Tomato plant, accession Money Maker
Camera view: vertical (180 deg); turntable rotation: 90 degrees
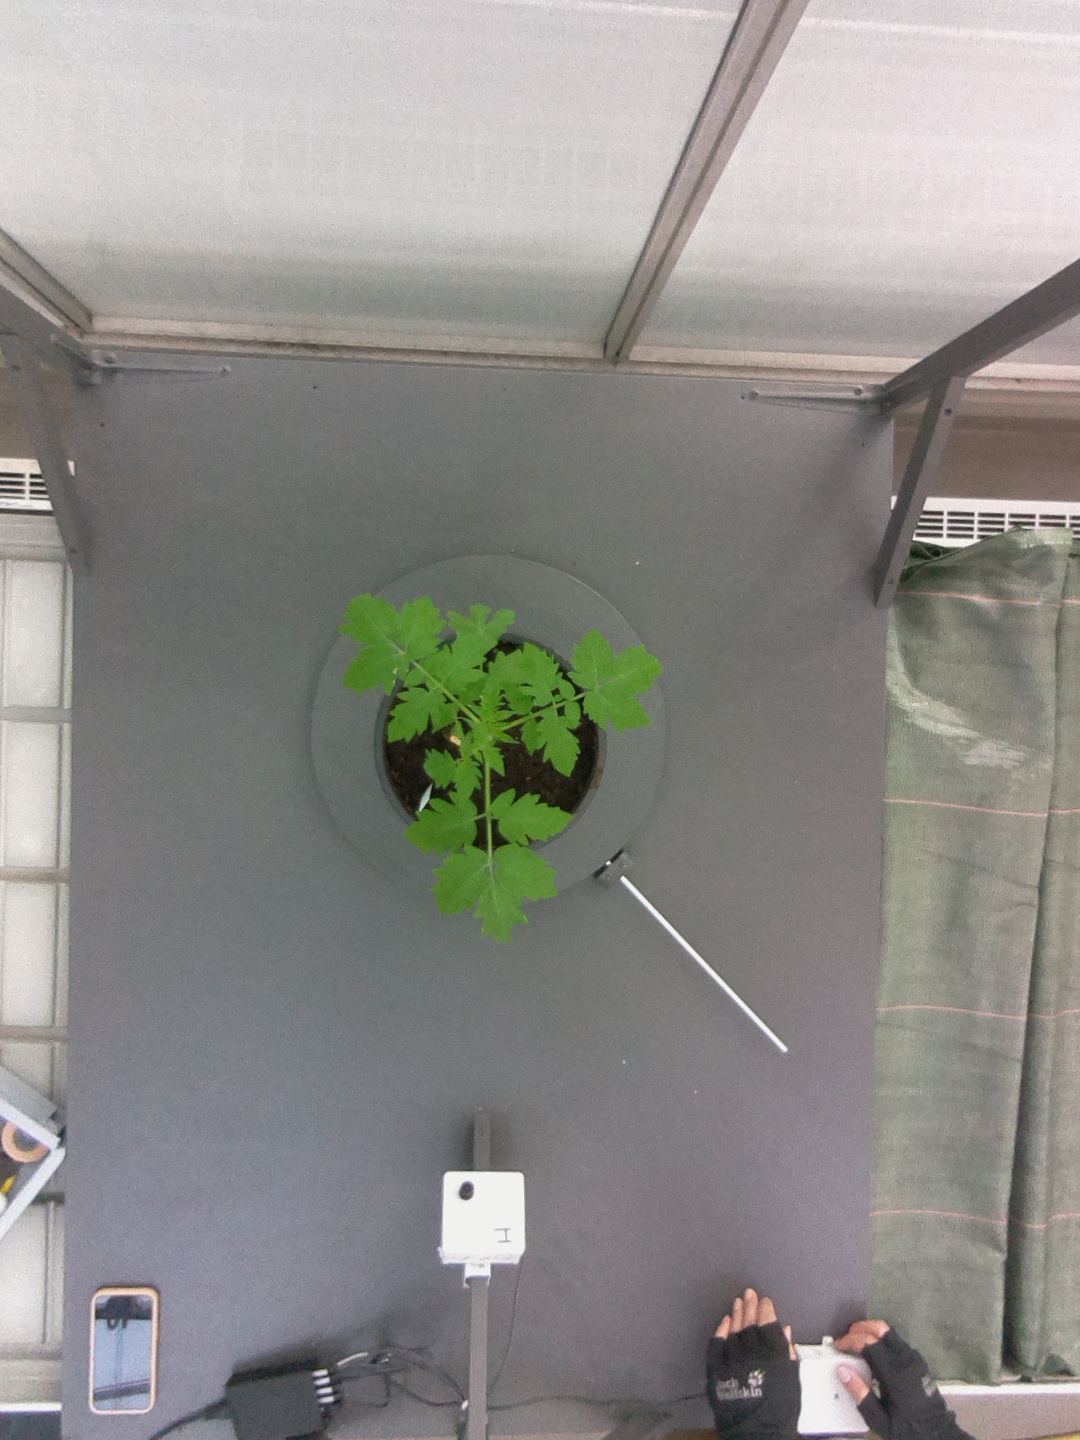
BBCH growth stage 13: 6 of true leaves visible